Charles H. Workman

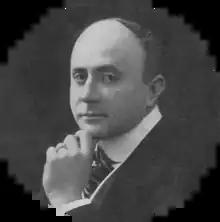
Workman in 1909

Charles Herbert Workman (5 May 1872 – 1 May 1923) was a singer and actor best known as a successor to George Grossmith in the comic baritone roles in Gilbert and Sullivan operas. He was variously credited as Charles H. Workman, C. Herbert Workman and C. H. Workman.